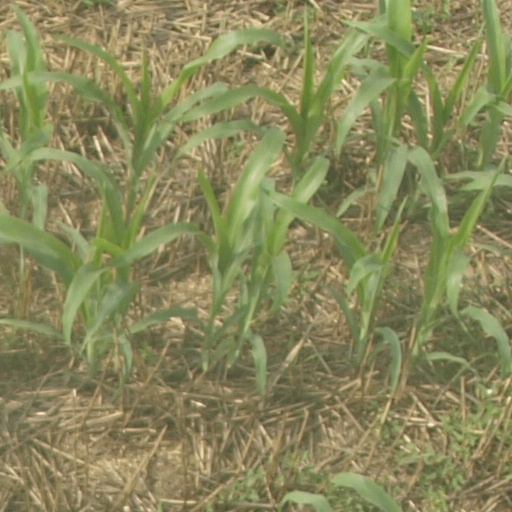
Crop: maize; corn